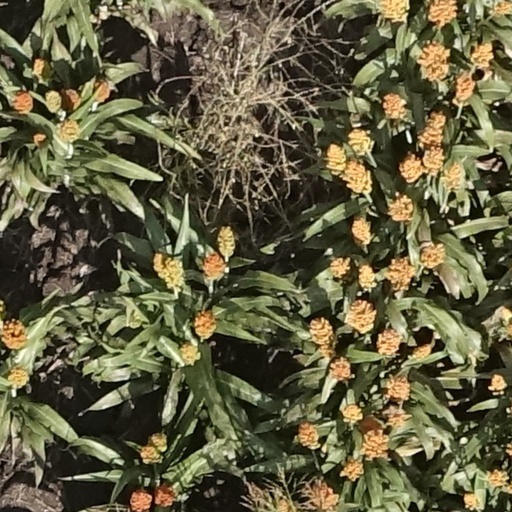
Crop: sorghum